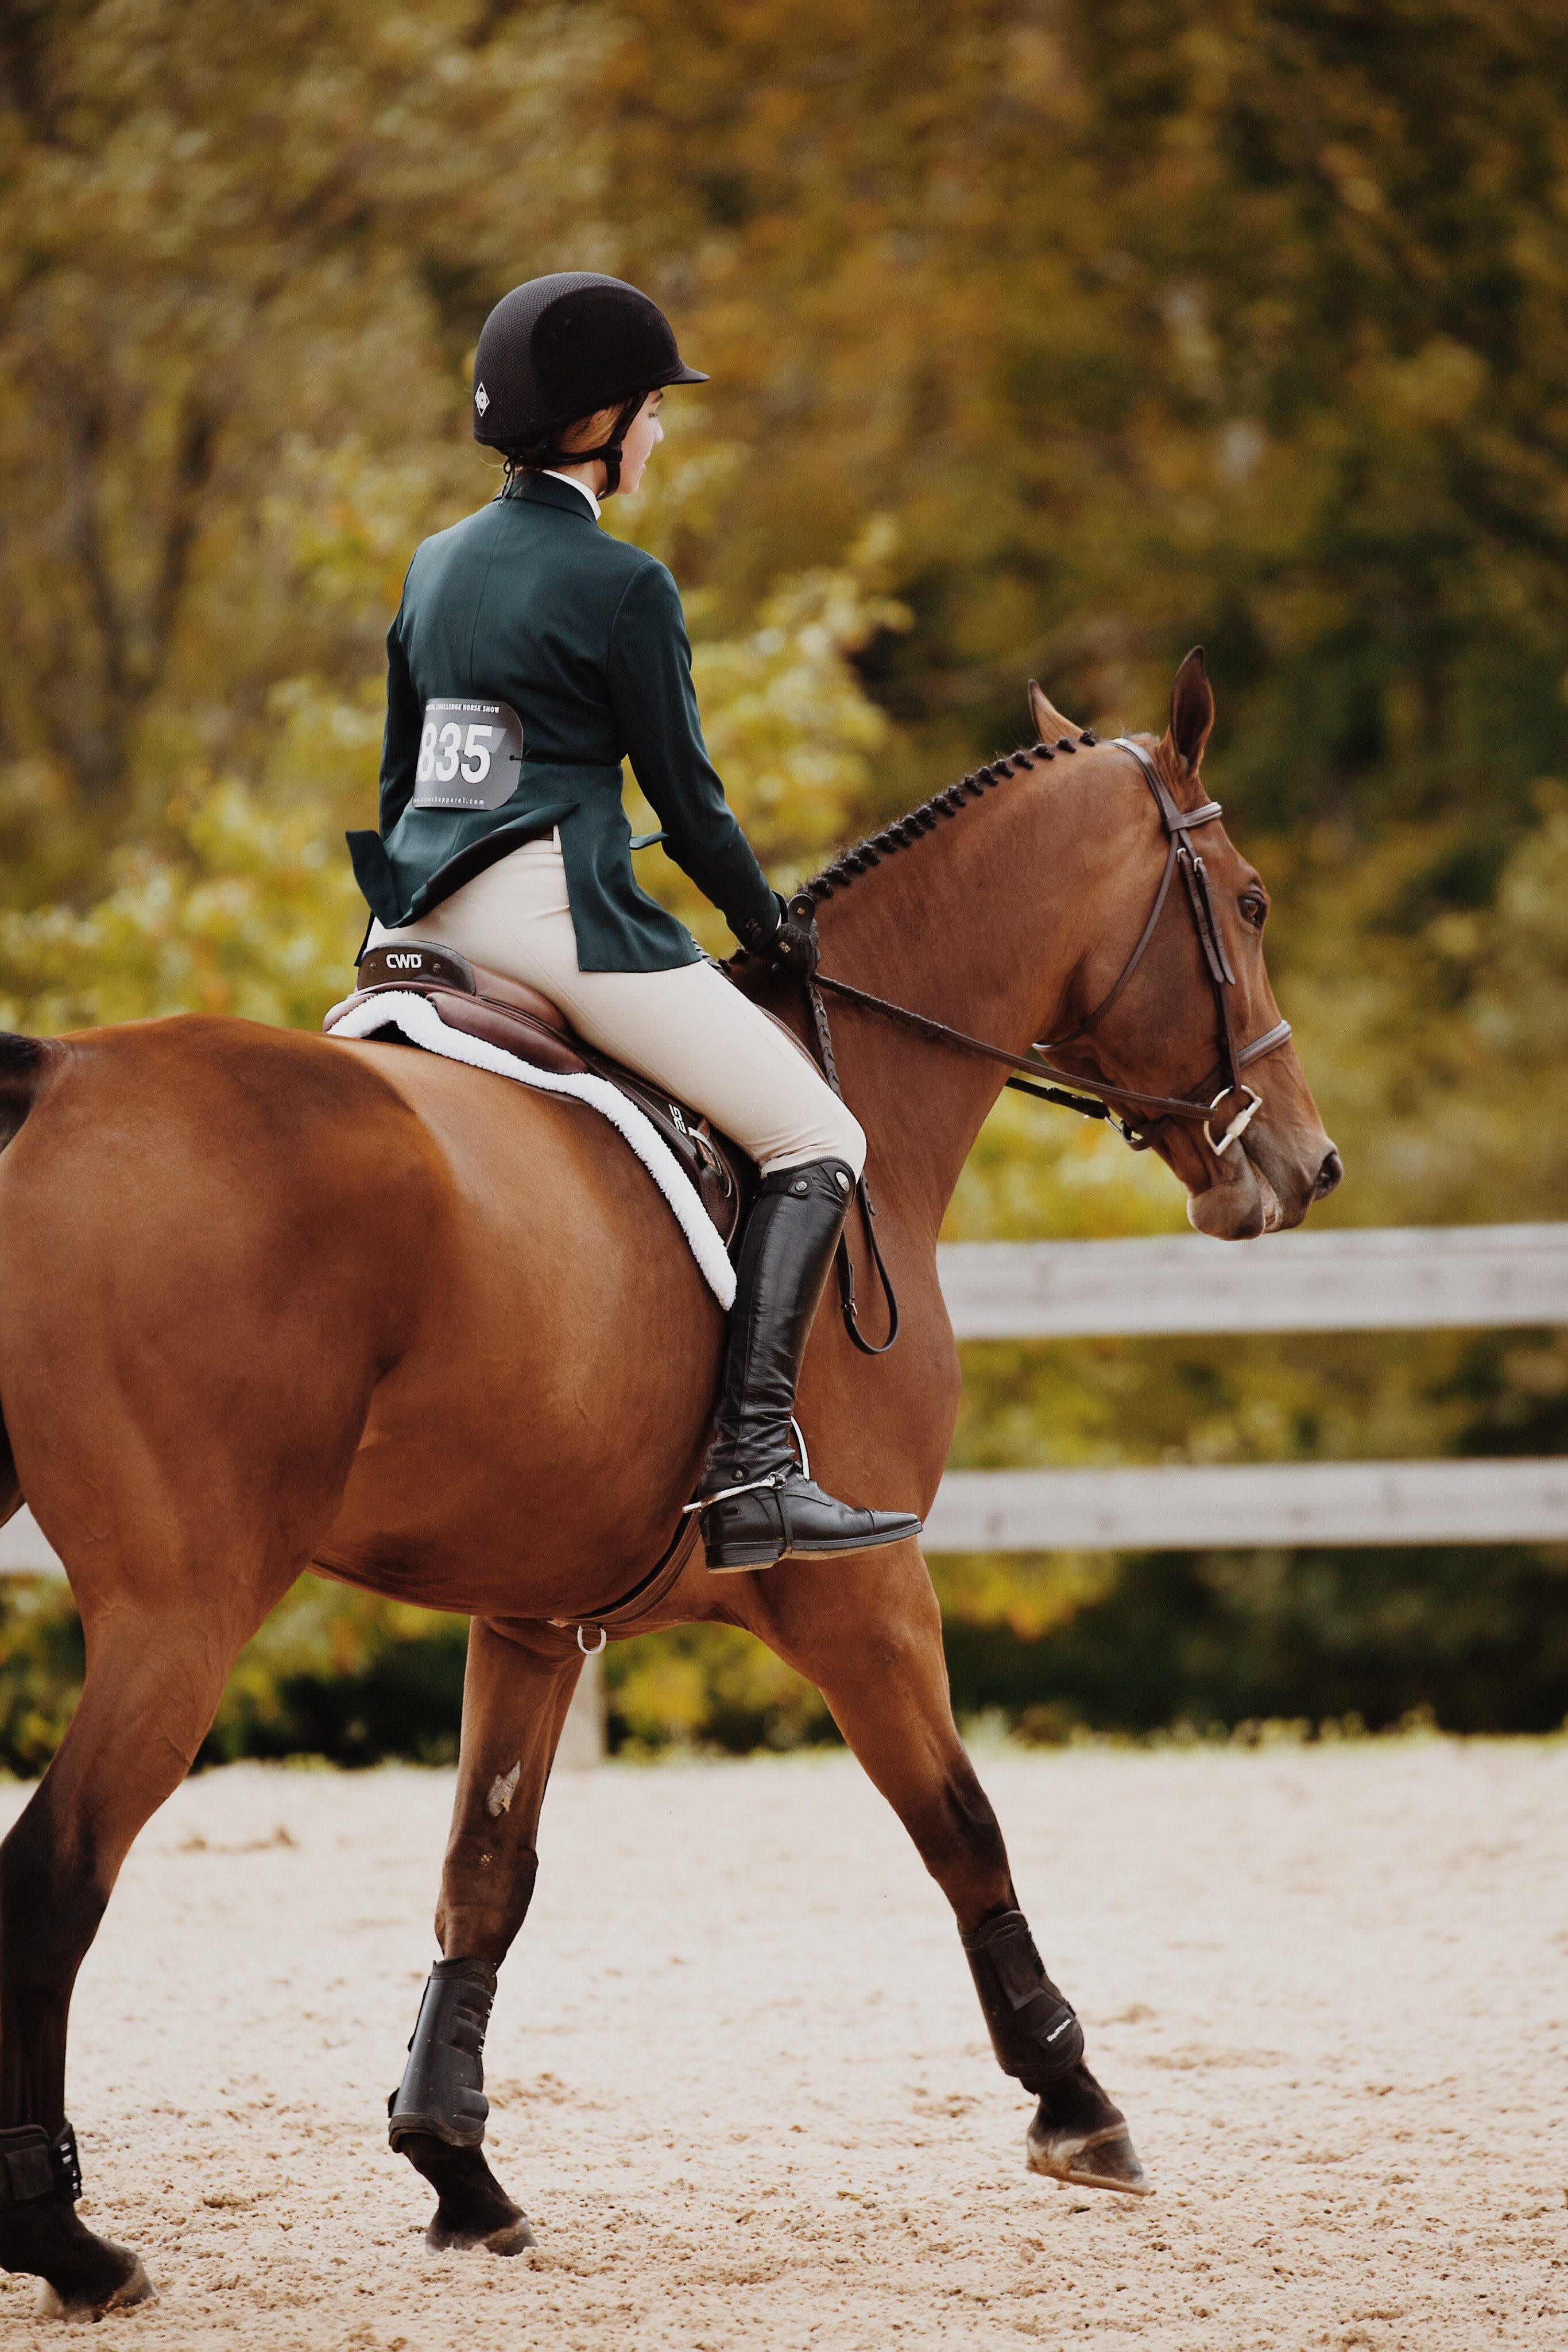
horse, bridle, halter, equestrianism, rein, animal sports, mammal, sports, vertebrate, equestrian, horse supplies, english riding, saddle, horse tack, outdoor recreation, equitation, recreation, dressage, jockey, equestrian sport, eventing, mane, hunt seat, equestrian helmet, individual sports, mare, stallion, riding boot, mustang horse, bit, horse trainer, pack animal, western riding, Riding instructor, western pleasure, animal training